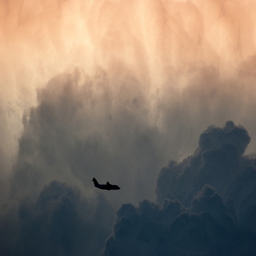
A plane flies  within some dark storm clouds.
a large plane is flying through a sky of clouds
A airplane that is flying in the sky near the clouds.
Plane flying through the sky into large cloud mass
an airplane is flying through a cloudy sky